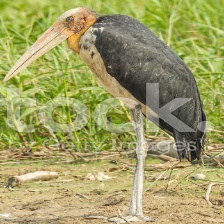
Species: LESSER ADJUTANT
Scientific name: LEPTOPTILOS JAVANICUS
ImageNet parent category: white_stork